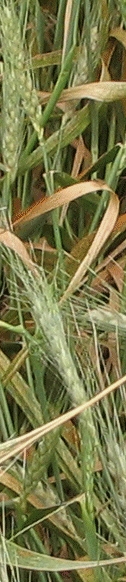
Label: Wheat___Brown_Rust